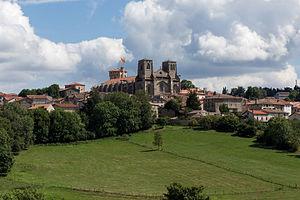
Abbatiale Saint-Robert de La Chaise-Dieu
L'abbatiale Saint-Robert est une église catholique située à La Chaise-Dieu, en France. C'est l'église de l'Abbaye de la Chaise-Dieu. C'est parce que l'Abbaye de La Chaise-Dieu est une abbaye chef d'ordre que l'église de l'Abbaye est une abbatiale.